This House Is Haunted

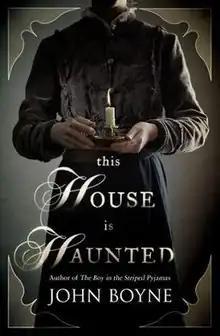
First edition

This House Is Haunted is a novel written by Irish novelist John Boyne. It was first published in 2013 by Doubleday.